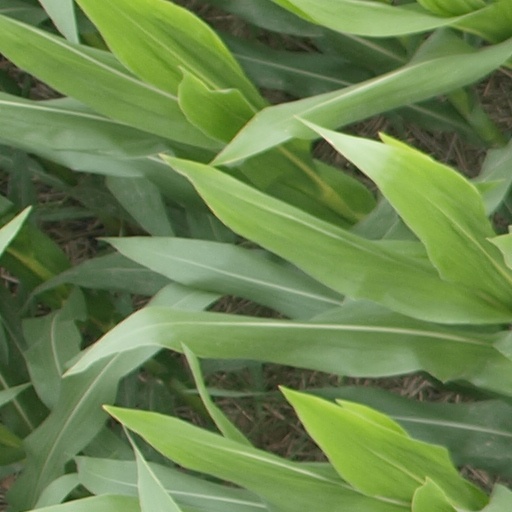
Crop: maize; corn